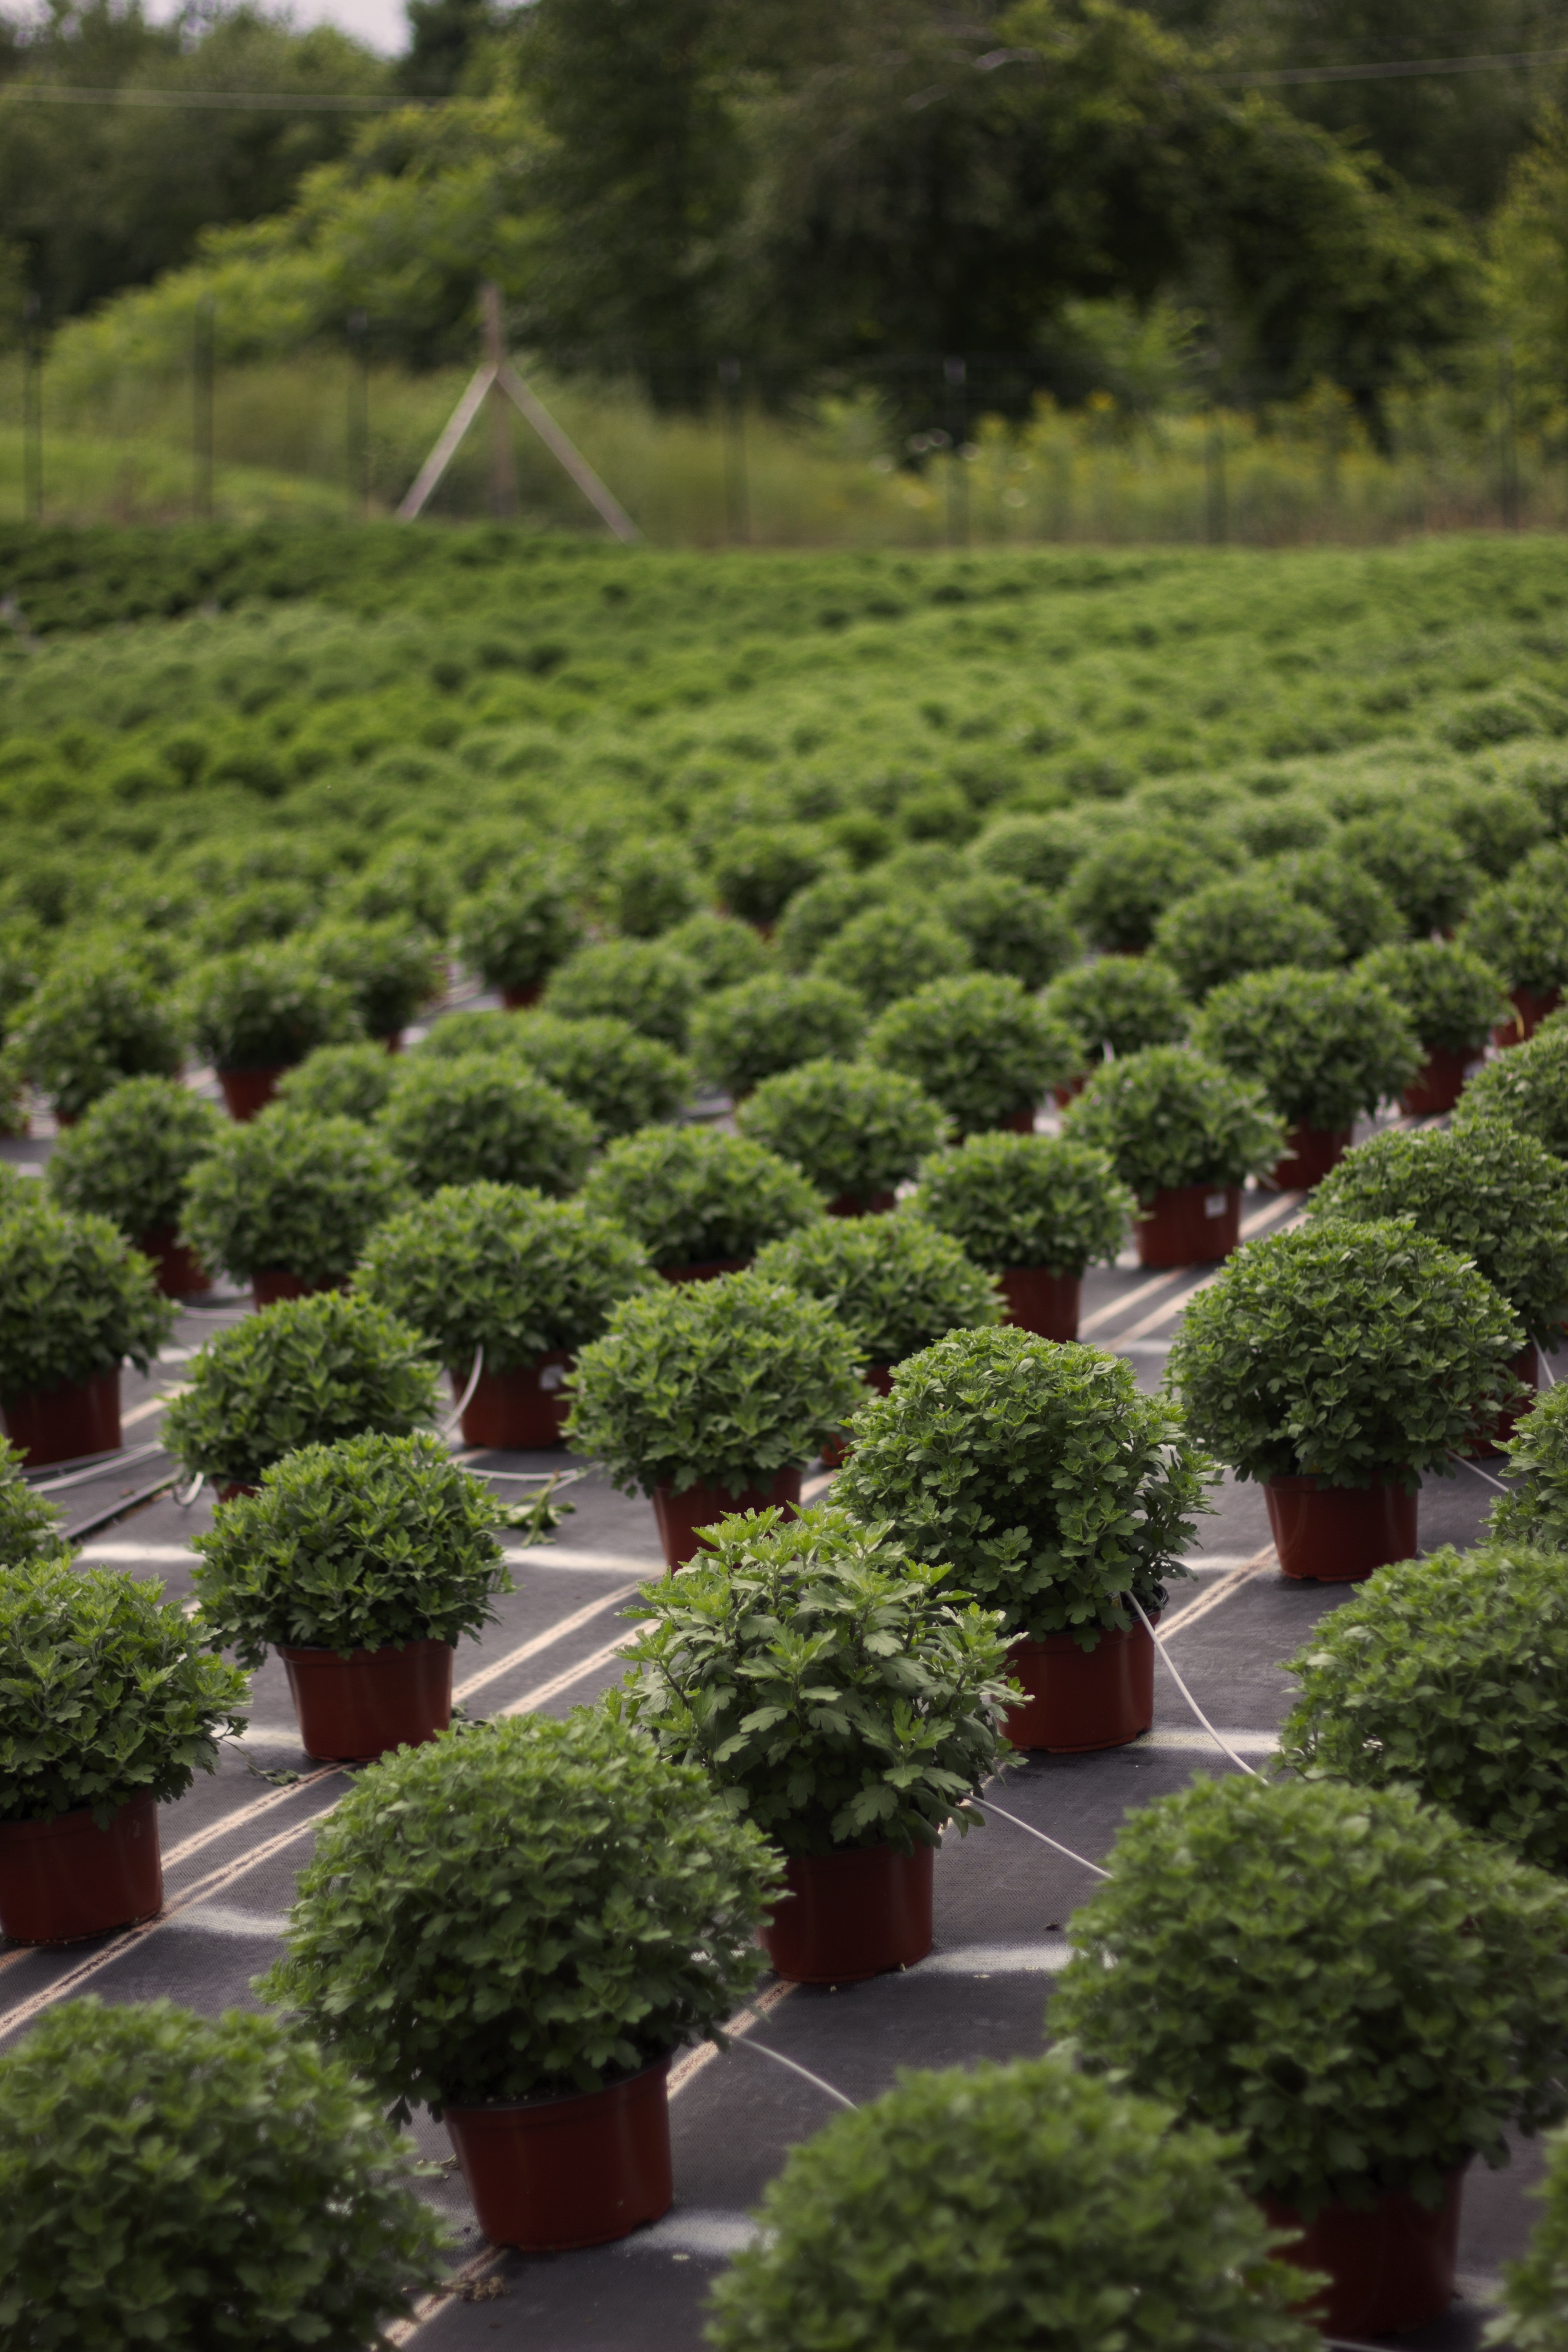
tree, nature, growth, plant, field, fall, flower, young, green, produce, vegetable, grow, calm, garden, flowers, mother, spruce, happy, shrub, plantation, mums, production, woody plant, land plant